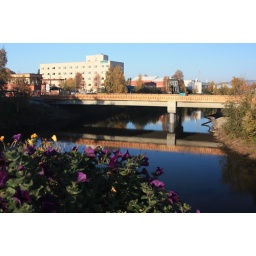
This is the view from the Cushman street bridge, with one of the abundant baskets of flowers in the foregroud.